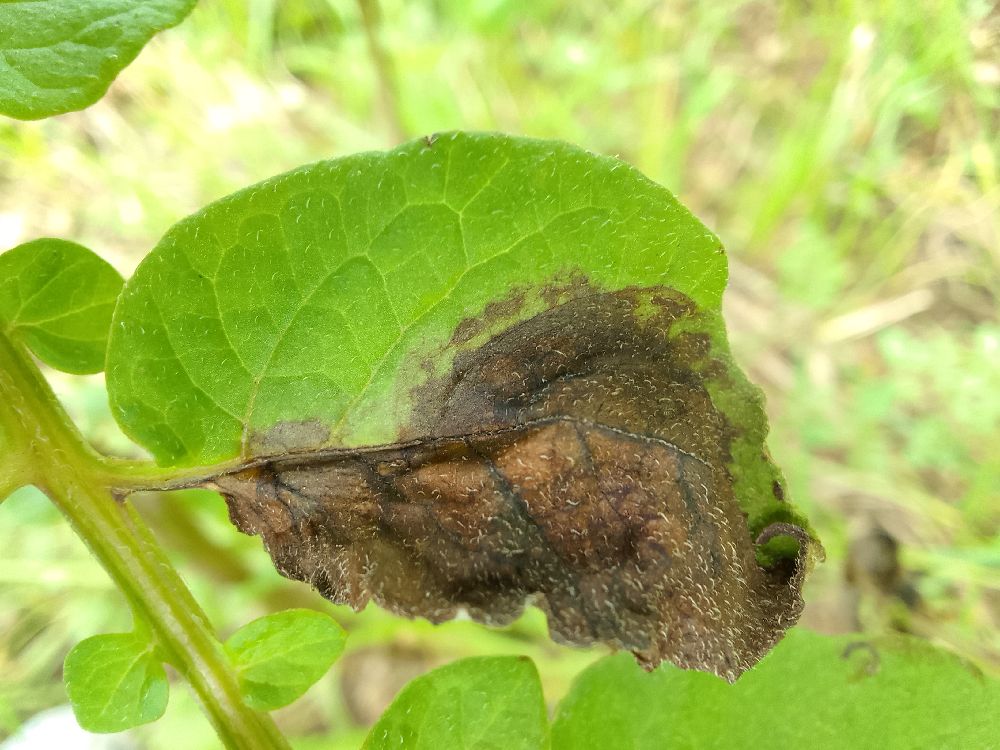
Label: Late blight